Christ Church, Marylebone

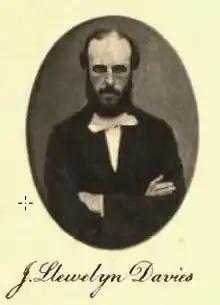

In 1898, the St John's Wood Chapel became a chapel of ease to Christ Church, Marylebone. In 1932, the Rector of Christ Church moved from Christ Church House into St John's House and increasingly the parish appears to have been administered from there.